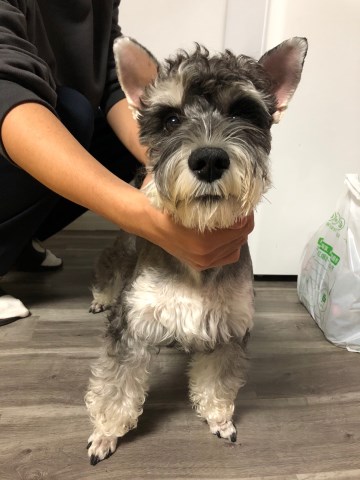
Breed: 2342-n000102-miniature_schnauzer